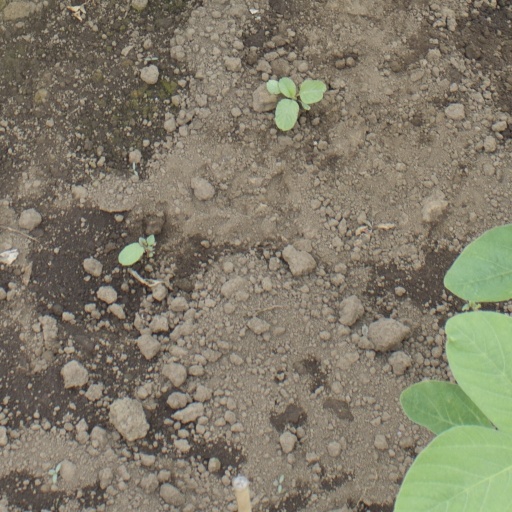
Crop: soybean